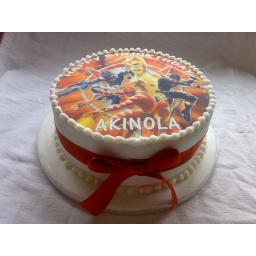
9&amp;quot; round sponge, with edible photo of power rangers, cake covered in fondant and royal icing piping, with orange ribbon.